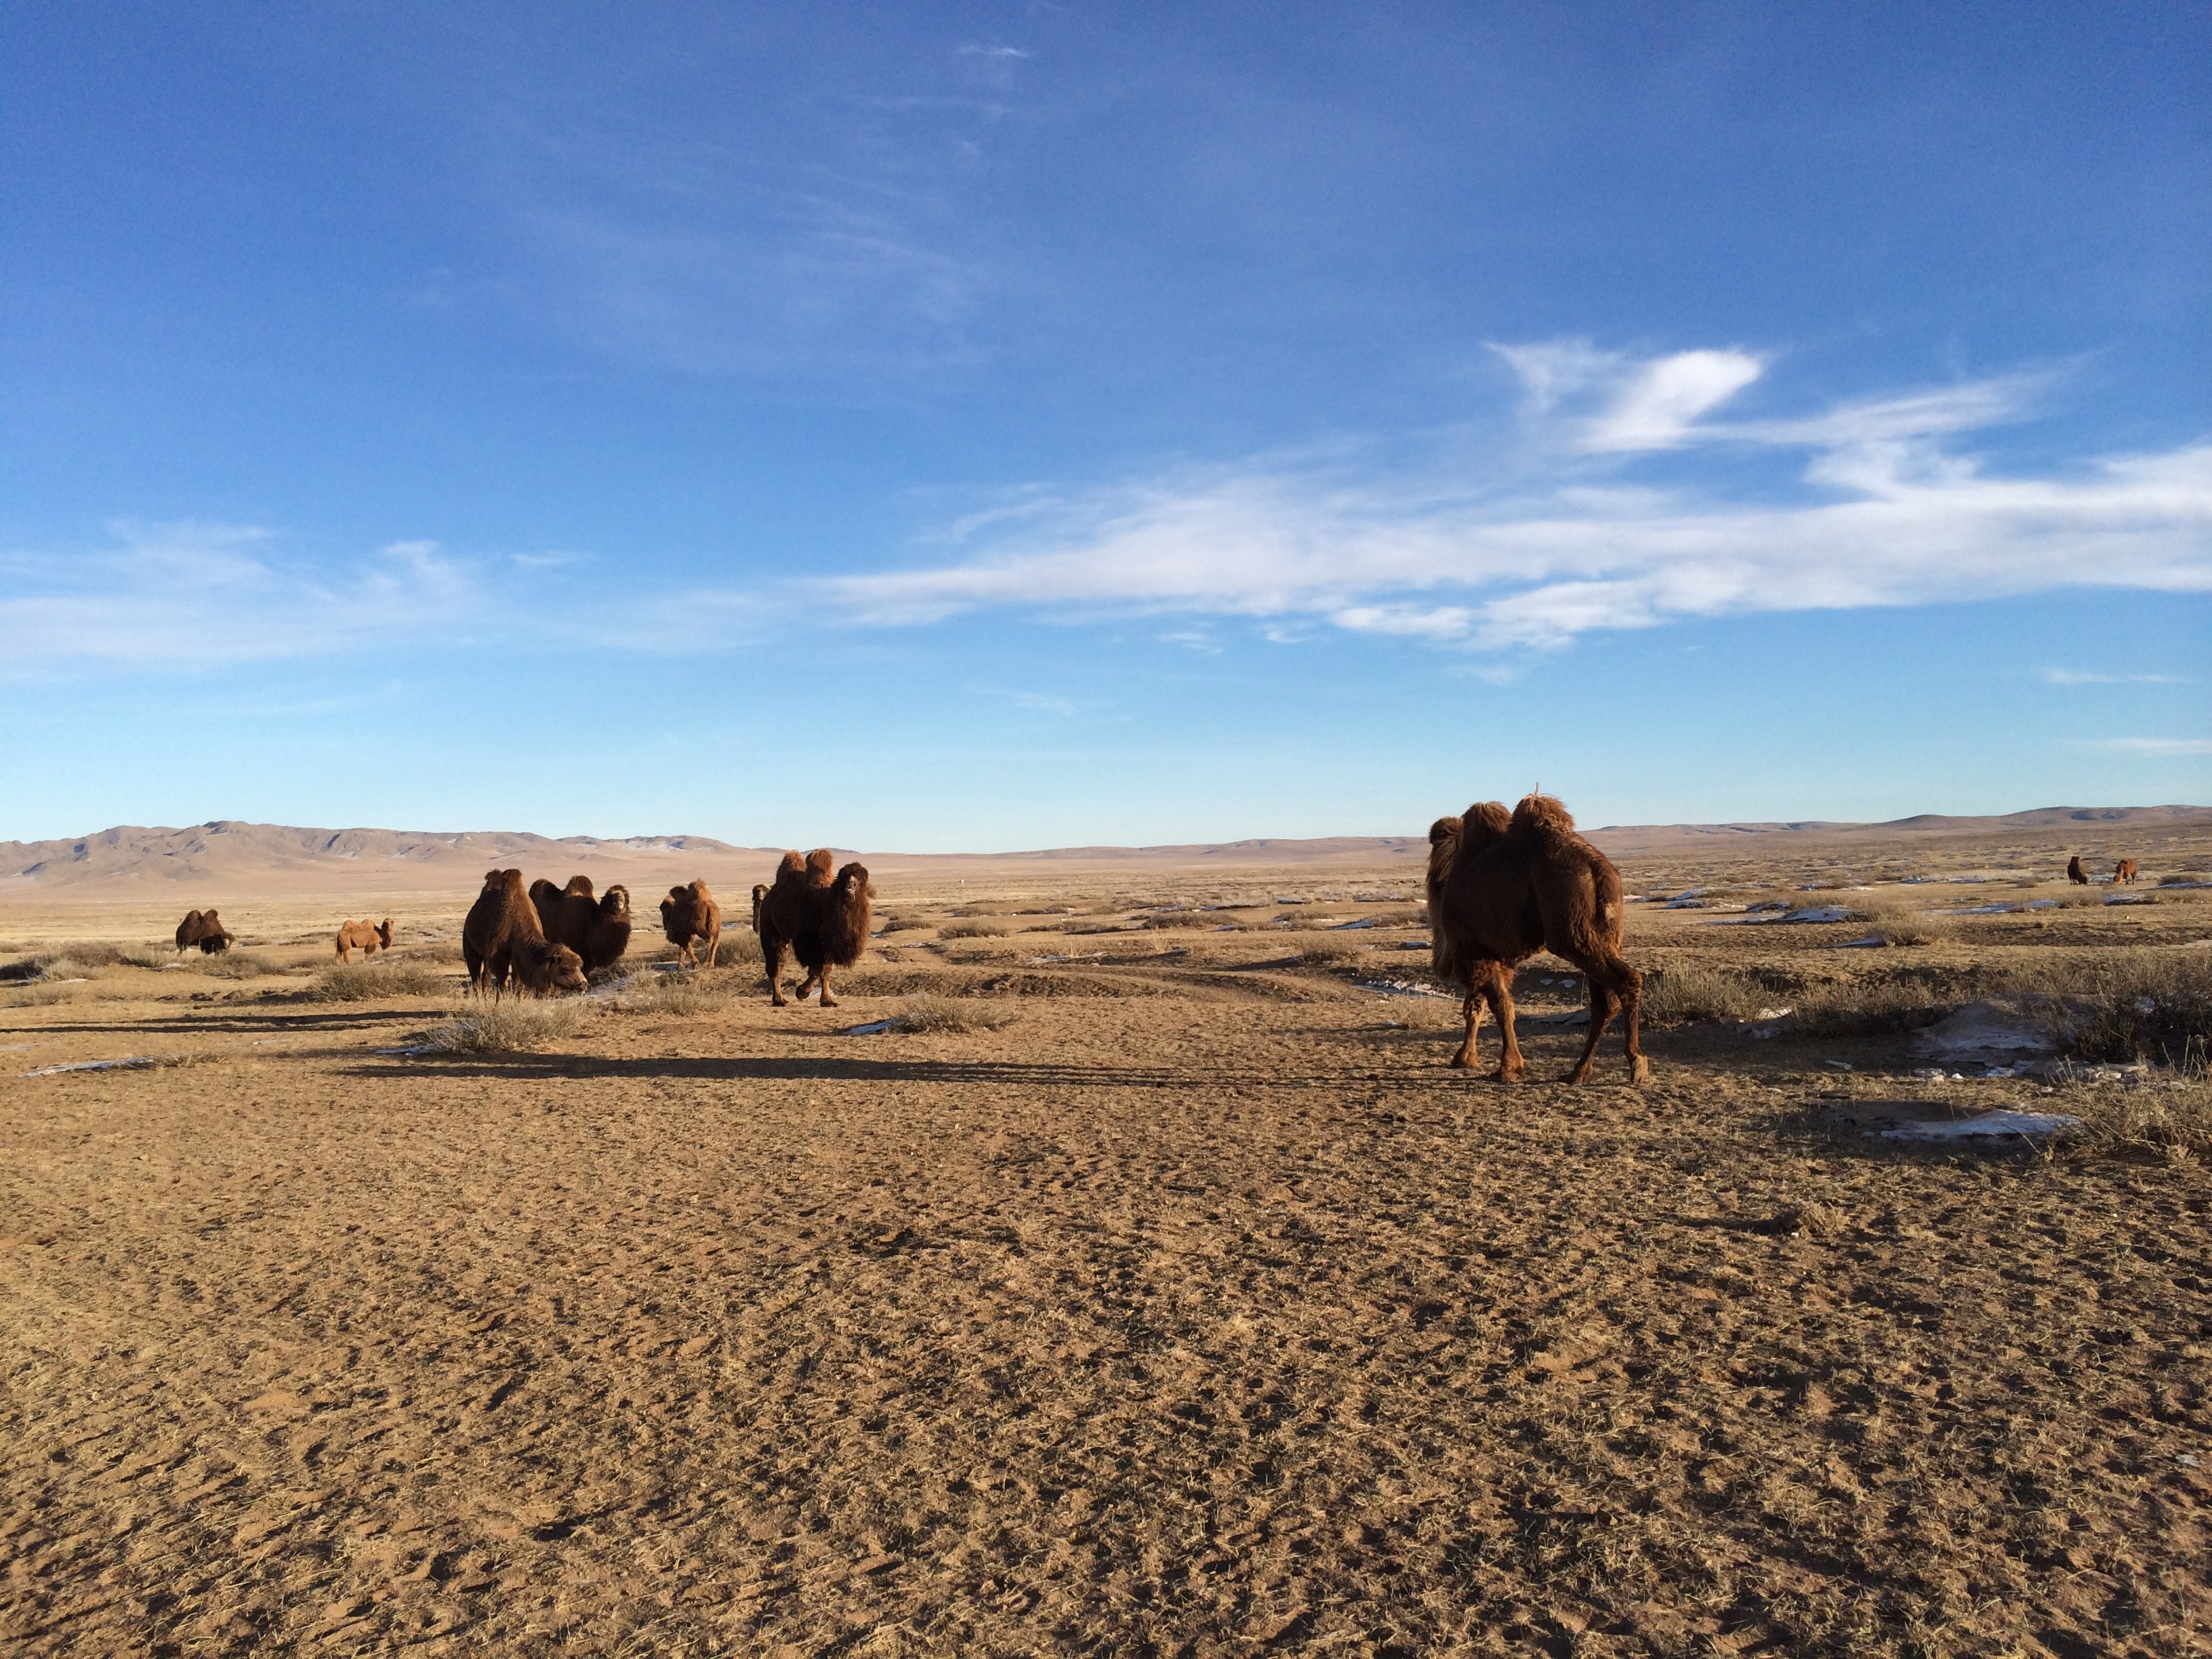
landscape, horizon, cloud, sky, field, prairie, desert, animal, camel, herd, pasture, grazing, soil, savanna, plain, grassland, plateau, habitat, ecosystem, sahara, steppe, natural environment, geographical feature, aeolian landform, cattle like mammal, ecoregion